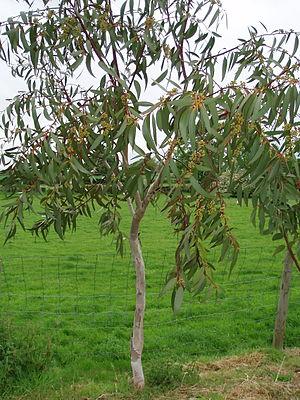
eucalyptus pauciflora (arbre de 7 ans)